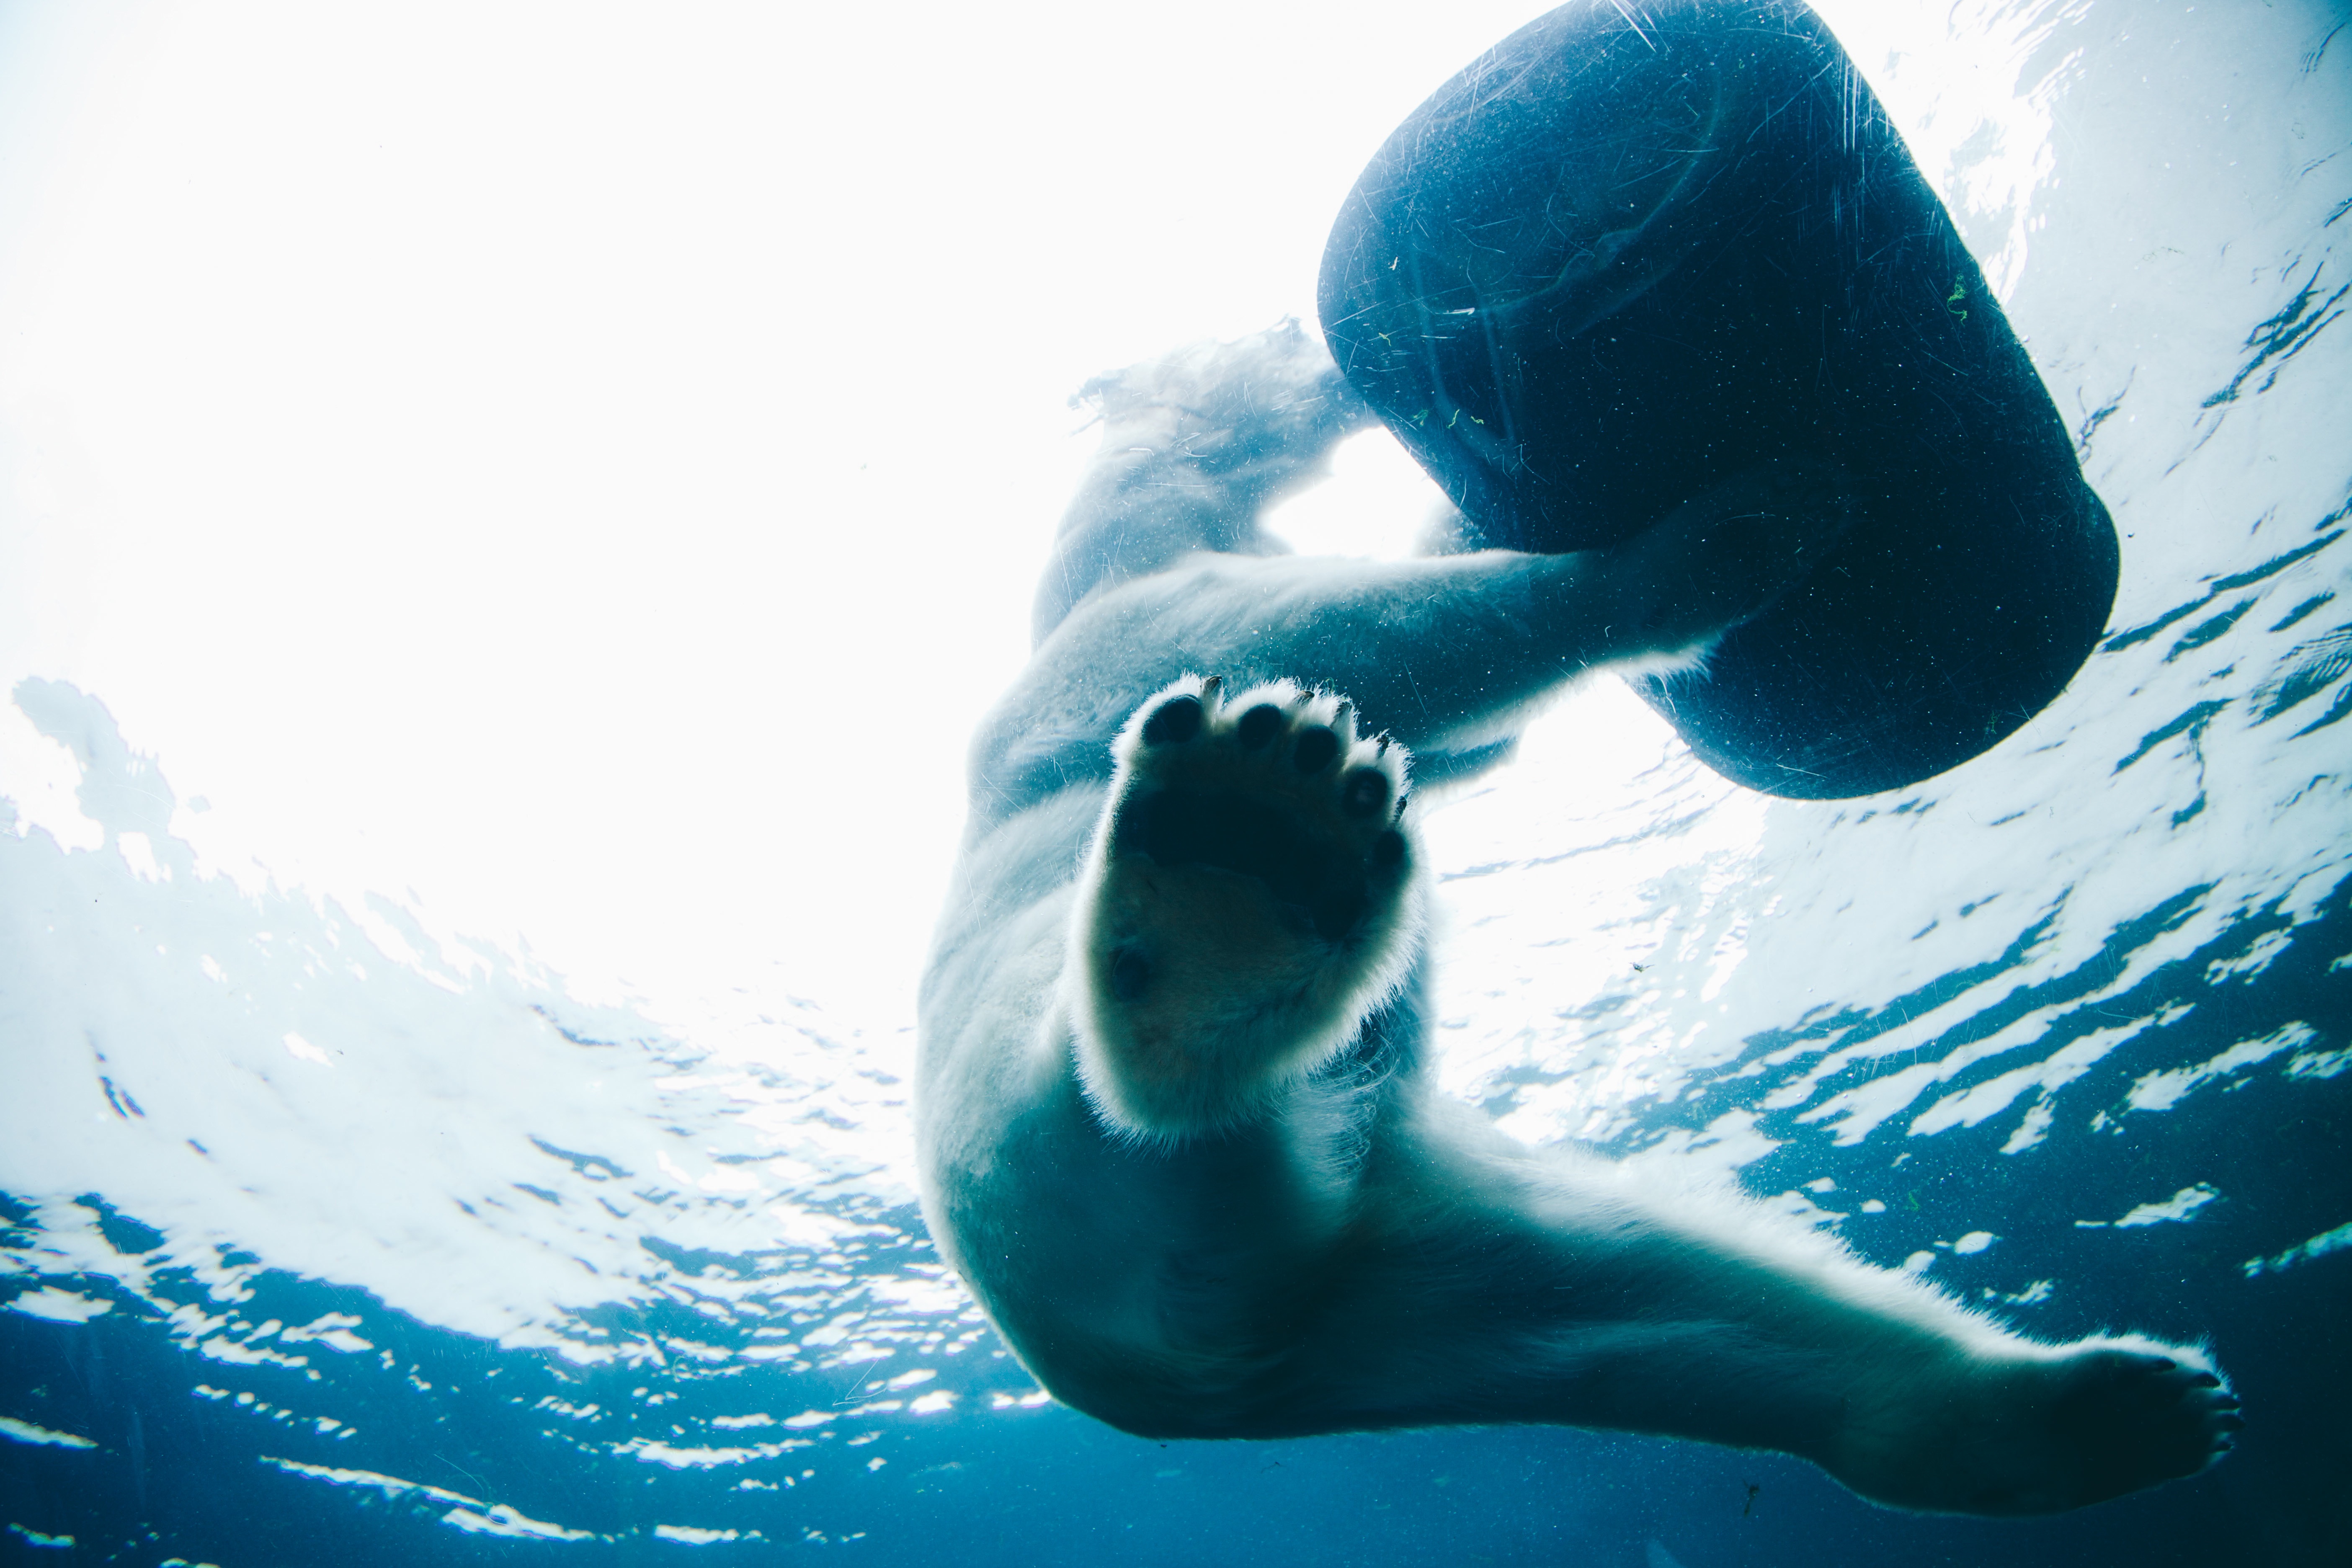
water, wave, animal, underwater, blue, polar bear, freediving, water sport